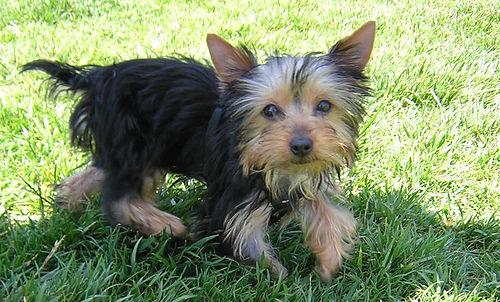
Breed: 340-n000120-Yorkshire_terrier